0-8-0

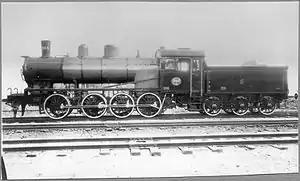
SJ E Class no. 1909

The most well known is probably the E class of steam locomotives as many of them survived in the strategic reserve until the 1990s, when all steam engines were removed from the strategic reserve.